Lambley Footbridge

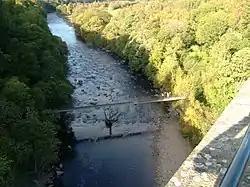
Lambley Footbridge

Lambley Footbridge is a wooden bridge across the River South Tyne at Lambley in Northumberland.